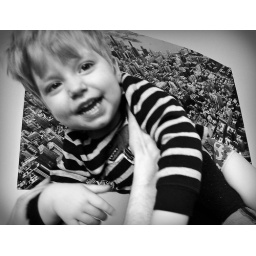
My 3 year old son is flying in front of a photo of Manhattan that I shot from a helicoptertour in 2008.